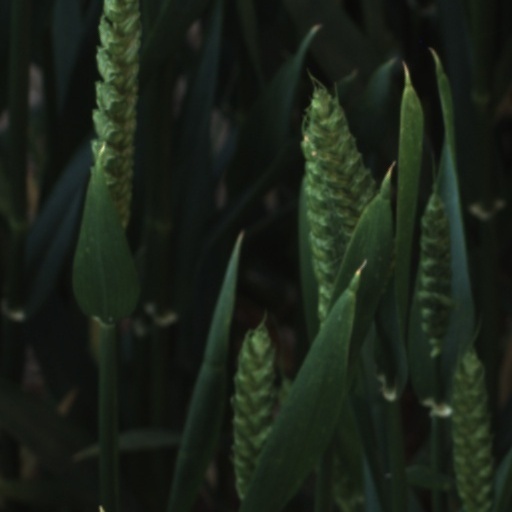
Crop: wheat